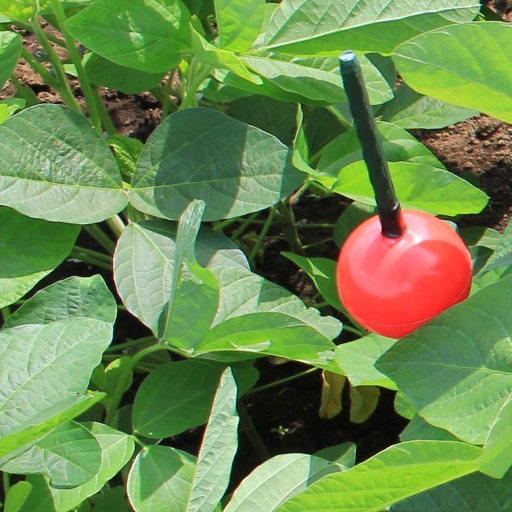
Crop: soybean